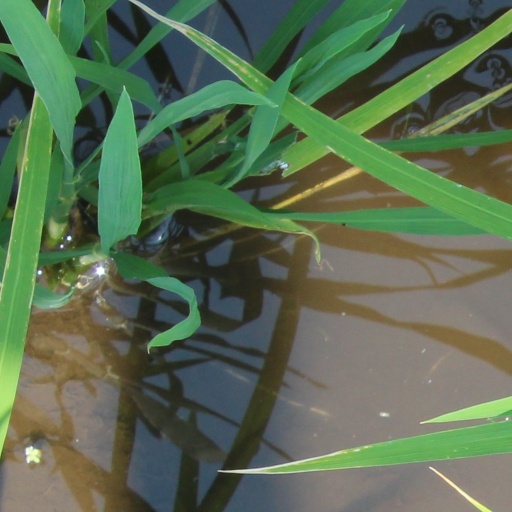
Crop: rice